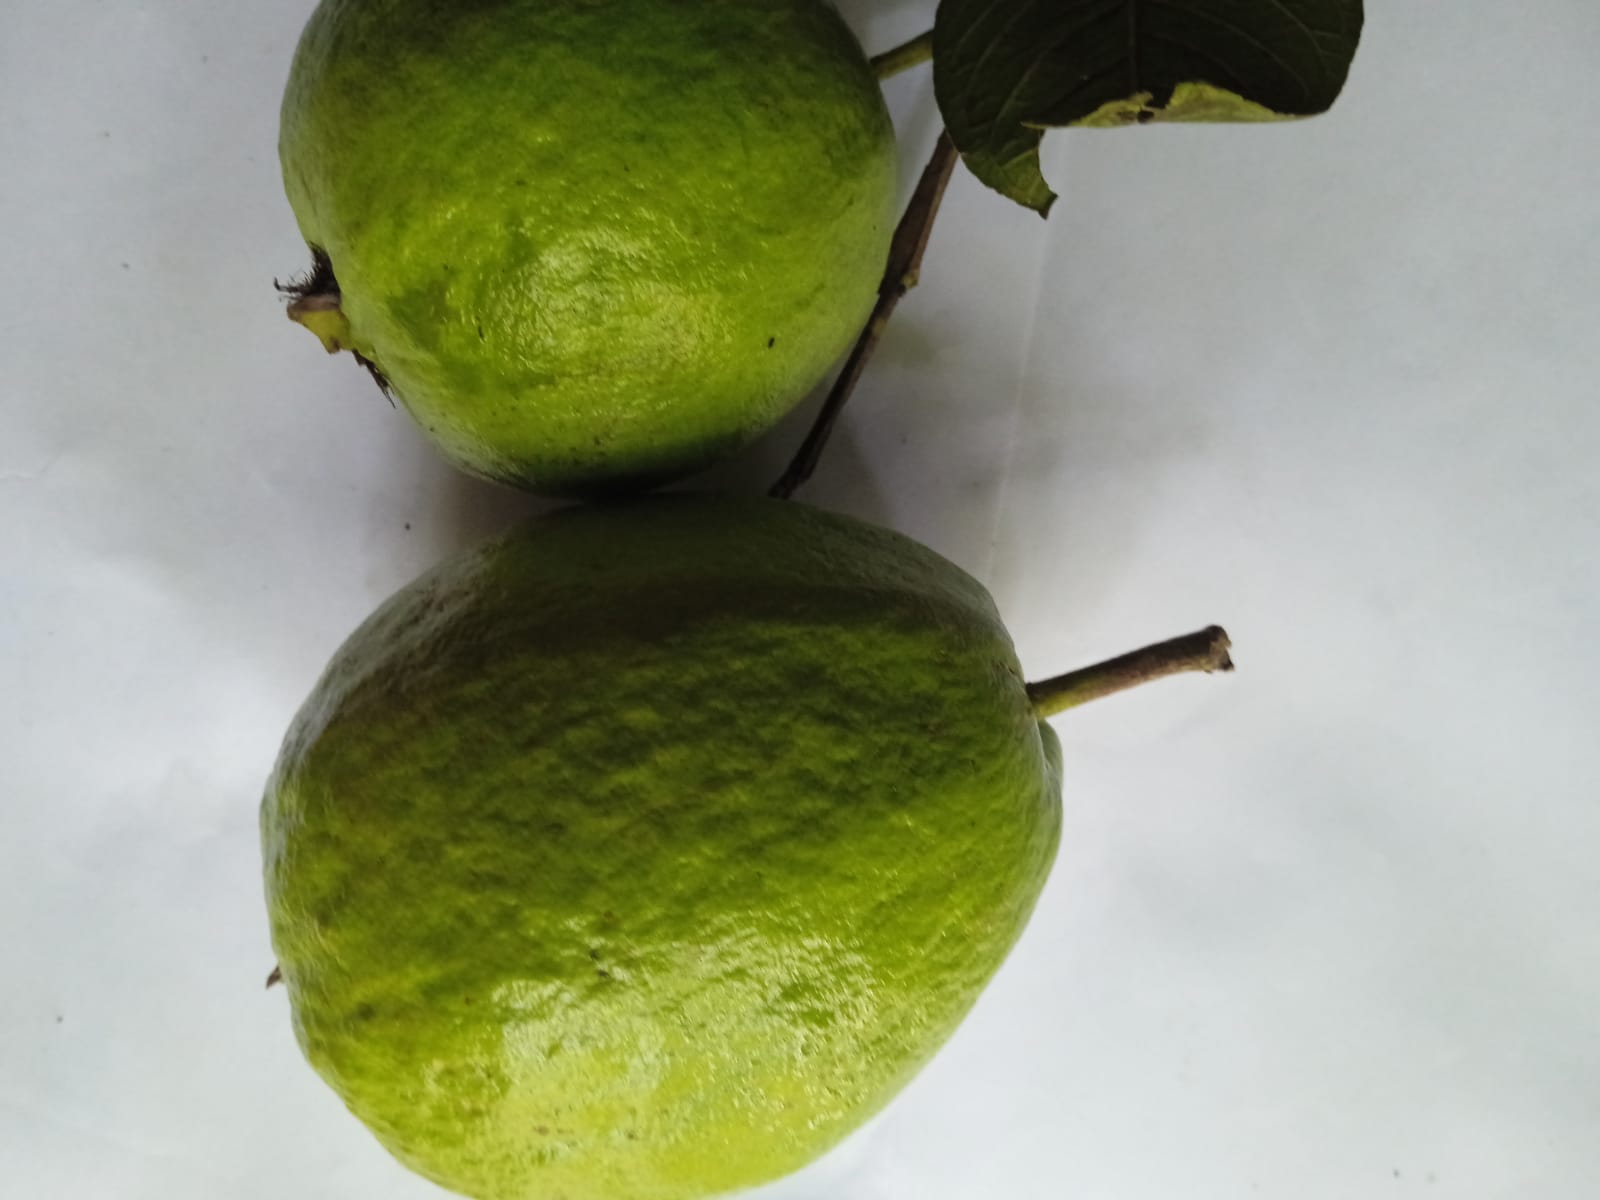
Fruit: guava
Condition: fresh